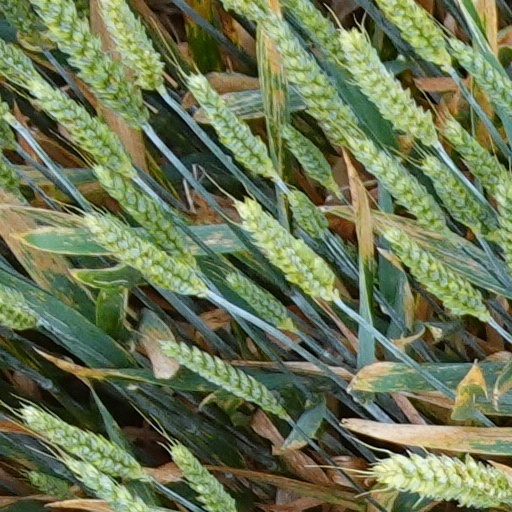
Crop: wheat